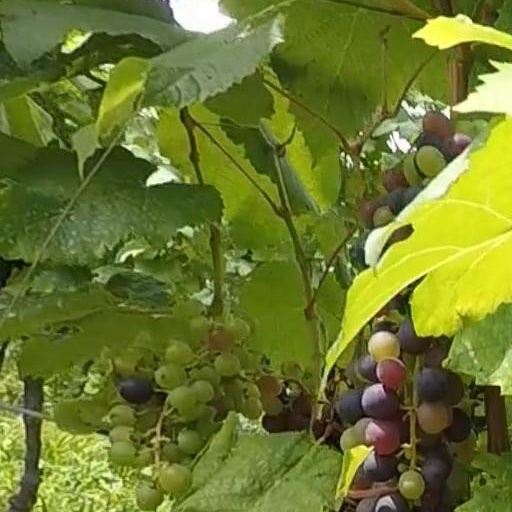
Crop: grape